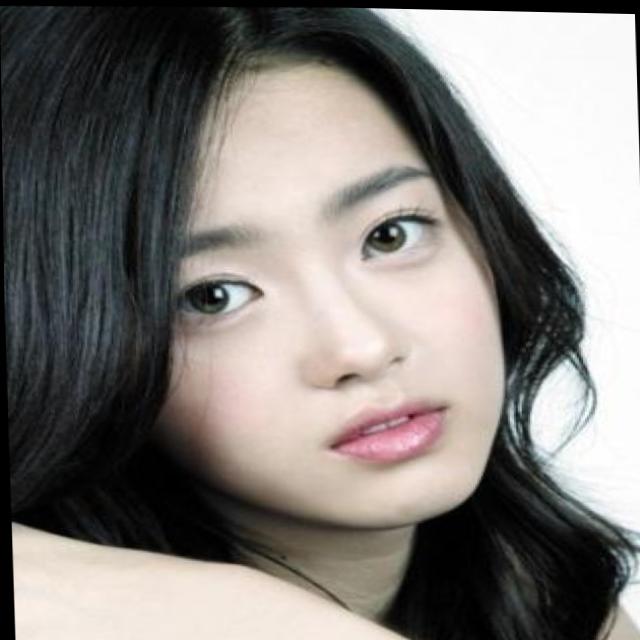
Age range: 13-20